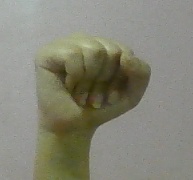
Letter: saad